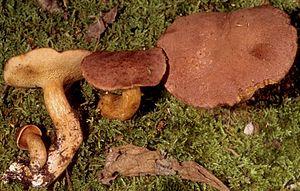
Bothia castanella, autrefois Boletus castanellus, de son nom vernaculaire, le Bolet des chataigneraies, est une espèce de champignons de la famille des Boletaceae. C’est l’unique espèce décrite du genre Bothia. Ses originalités lui avaient valu précédemment un déplacement dans sept genres différents, avant que la phylogénétique précise que c'est l'espèce d'un seul clade.